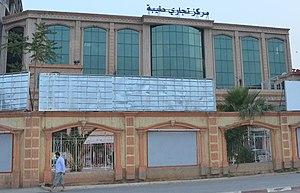
Centre commercial Taiba de Bachdjerrah
Bachdjerrah est une commune résidentielle de la wilaya d'Alger en Algérie, située dans la proche banlieue sud-est d'Alger.